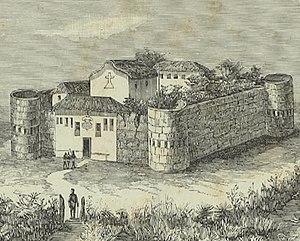
Gravure illustrant le fort portugais de São João Baptista de Ajudá à Ouidah, Dahomey (maintenant le Bénin) publiée dans la revue portugaise O Ocidente en 1886. C'est une vue romantique et peu réaliste du fort compte tenu des descriptions du fort datant de la seconde moitié du XIXème siècle et d'autres gravures d'époque, notamment une gravure montrant la façade du fort datant de 1890. {{Gravura de 1886 mostrando o velho e meio abandonado forte de São João Baptista de Ajudá, depois um posto de portugues em Ouidah, Dahomey (agora Bénin). O pequeno enclave português, administrado da colônia da ilha portuguesa de São Tomé e Príncipe, a centenas de quilômetros de distância, não tinha acesso direto à costa nas proximidades. O forte, uma antiga estação de comércio de escravos, permaneceu sob controle português até 1961, quando foi aproveitado pela recém-independente República do Dahomey (agora Benin). Publicado na revista portuguesa O Ocidente em 1886.}}